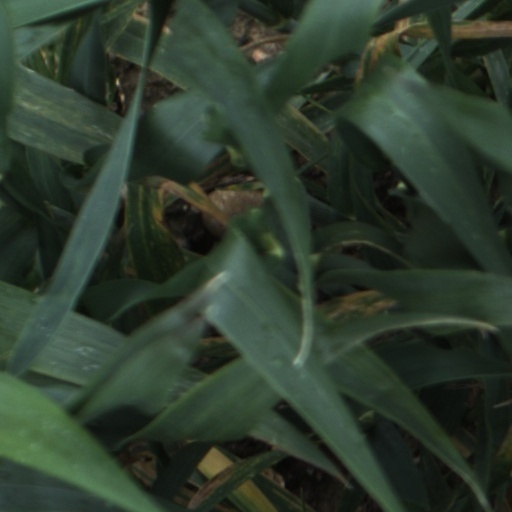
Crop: wheat